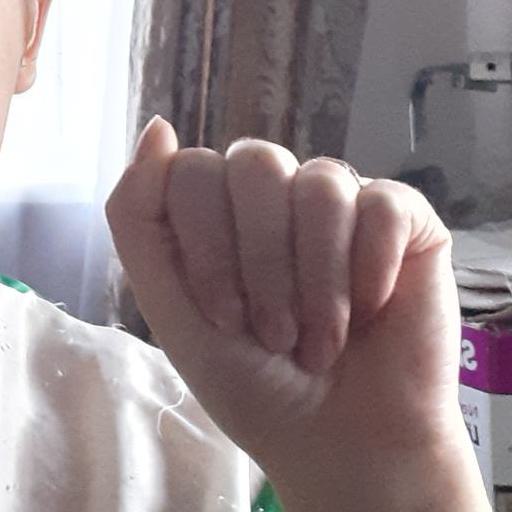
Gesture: fist